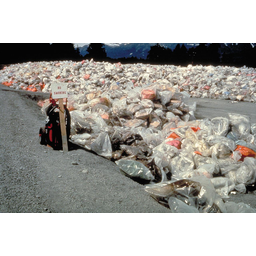
Label: plastic